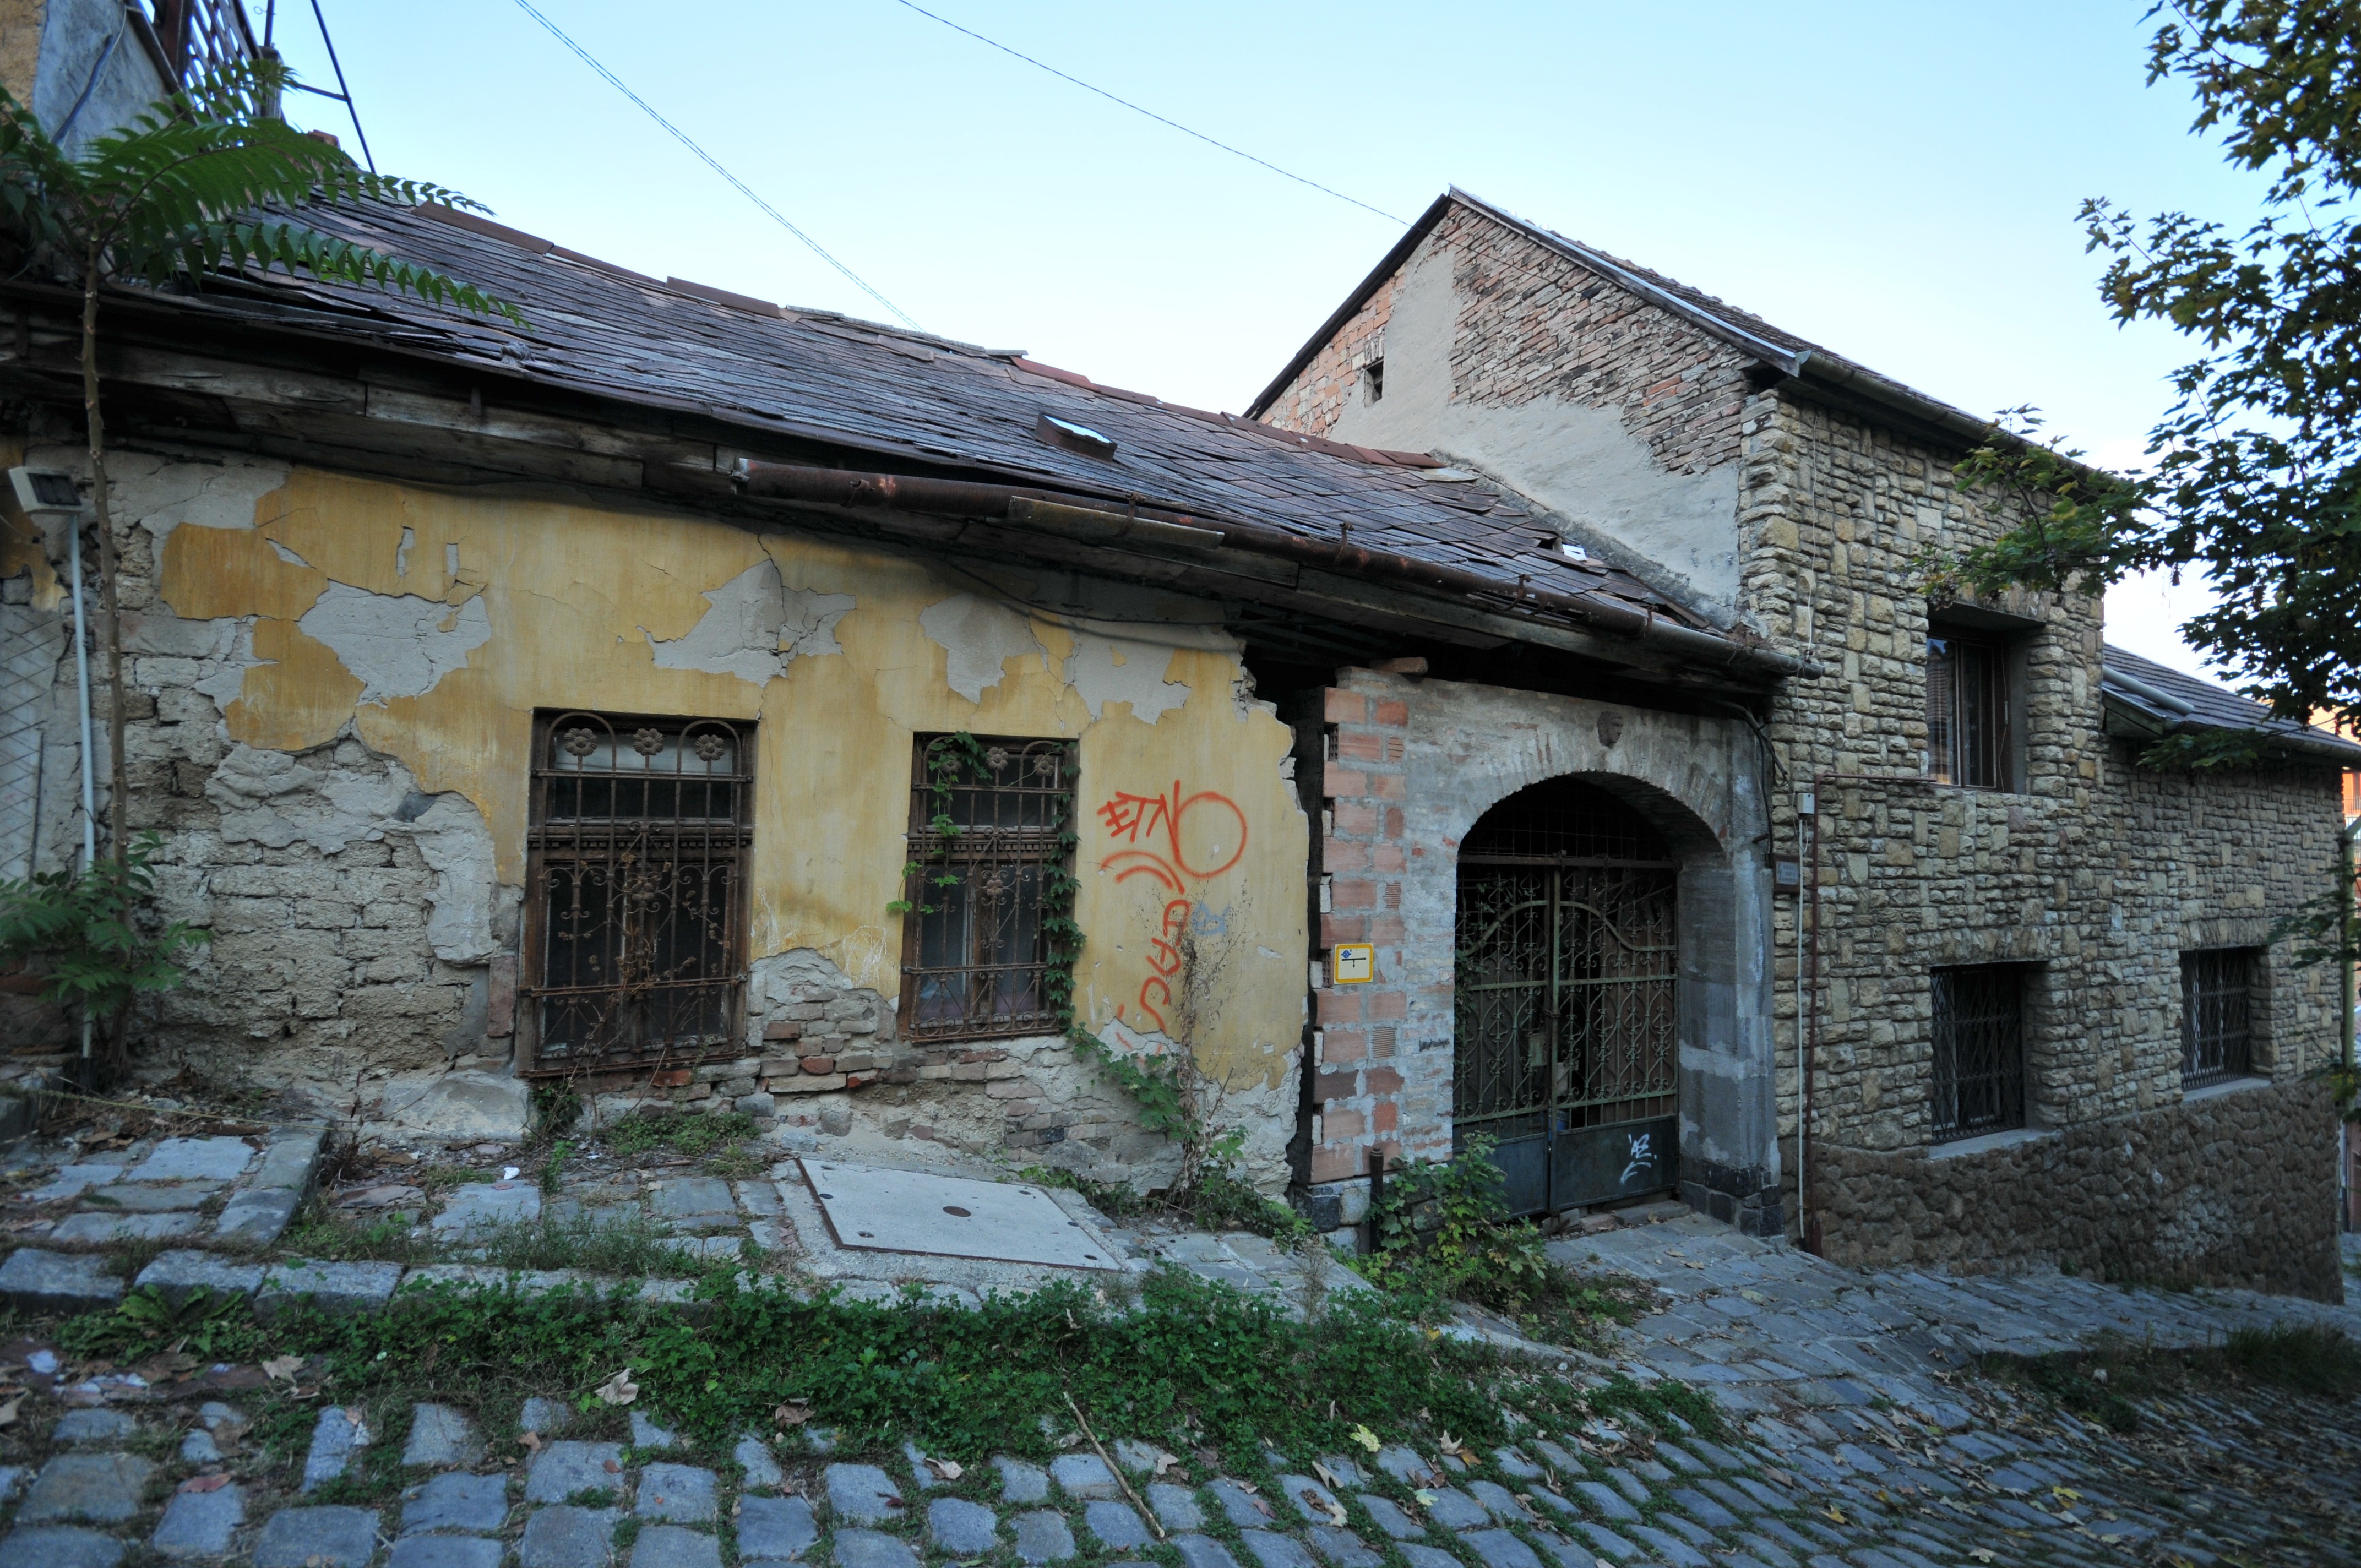
architecture, street, house, town, building, city, home, pavement, village, cottage, facade, property, church, chapel, city street, place of worship, streets, buildings, monastery, budapest, hungary, estate, rural area